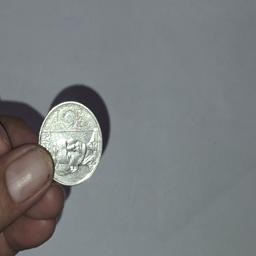
Label: 5_New_Front